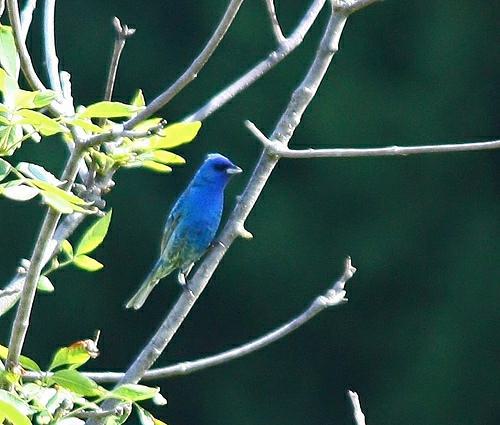
A photo of a indigo bunting